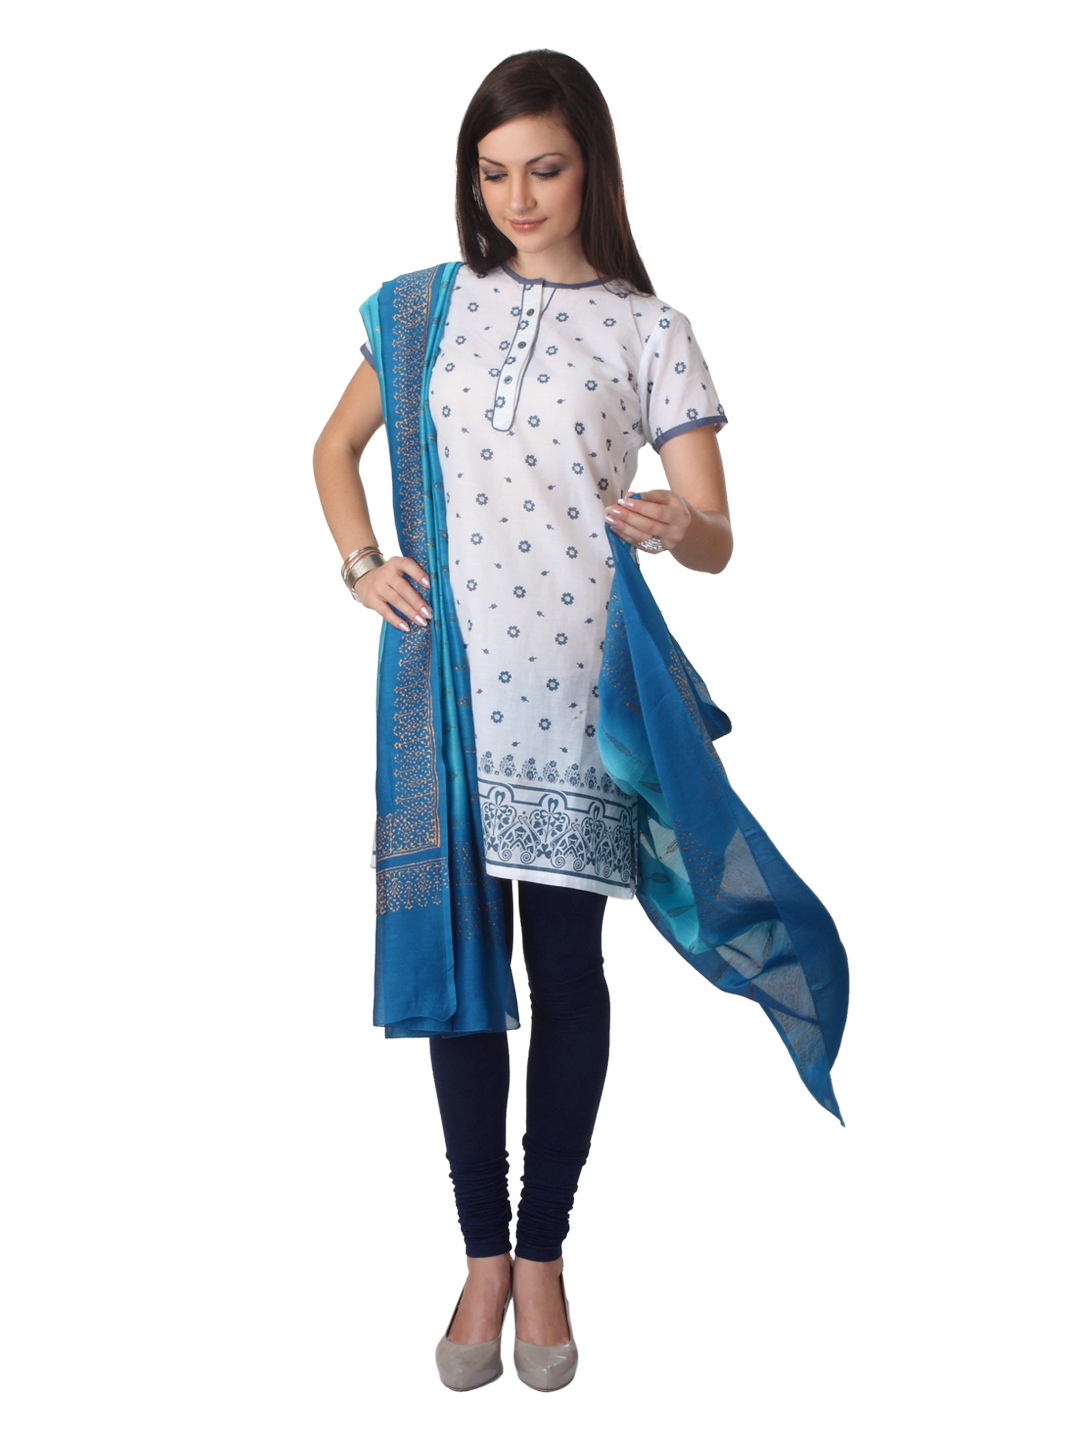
Fabindia Women Blue Dupatta
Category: Apparel / Topwear / Dupatta
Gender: Women
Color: Blue
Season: Fall 2012
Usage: Ethnic